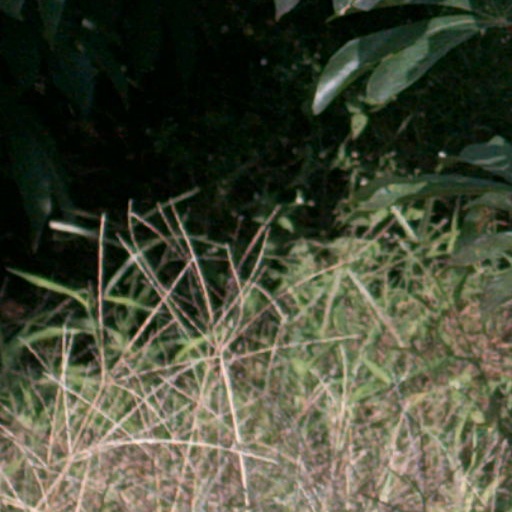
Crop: cassava